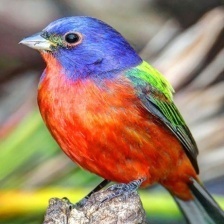
Species: PAINTED BUNTING
Scientific name: PASSERINA CIRIS
ImageNet parent category: indigo_bunting